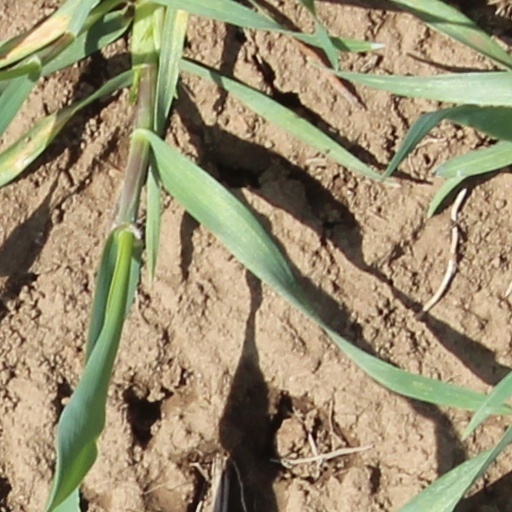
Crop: wheat